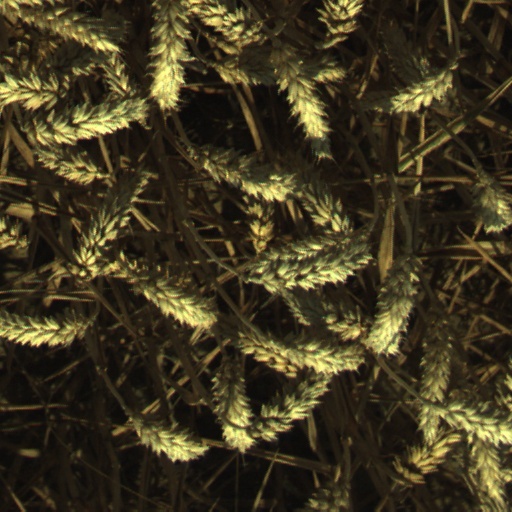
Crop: wheat